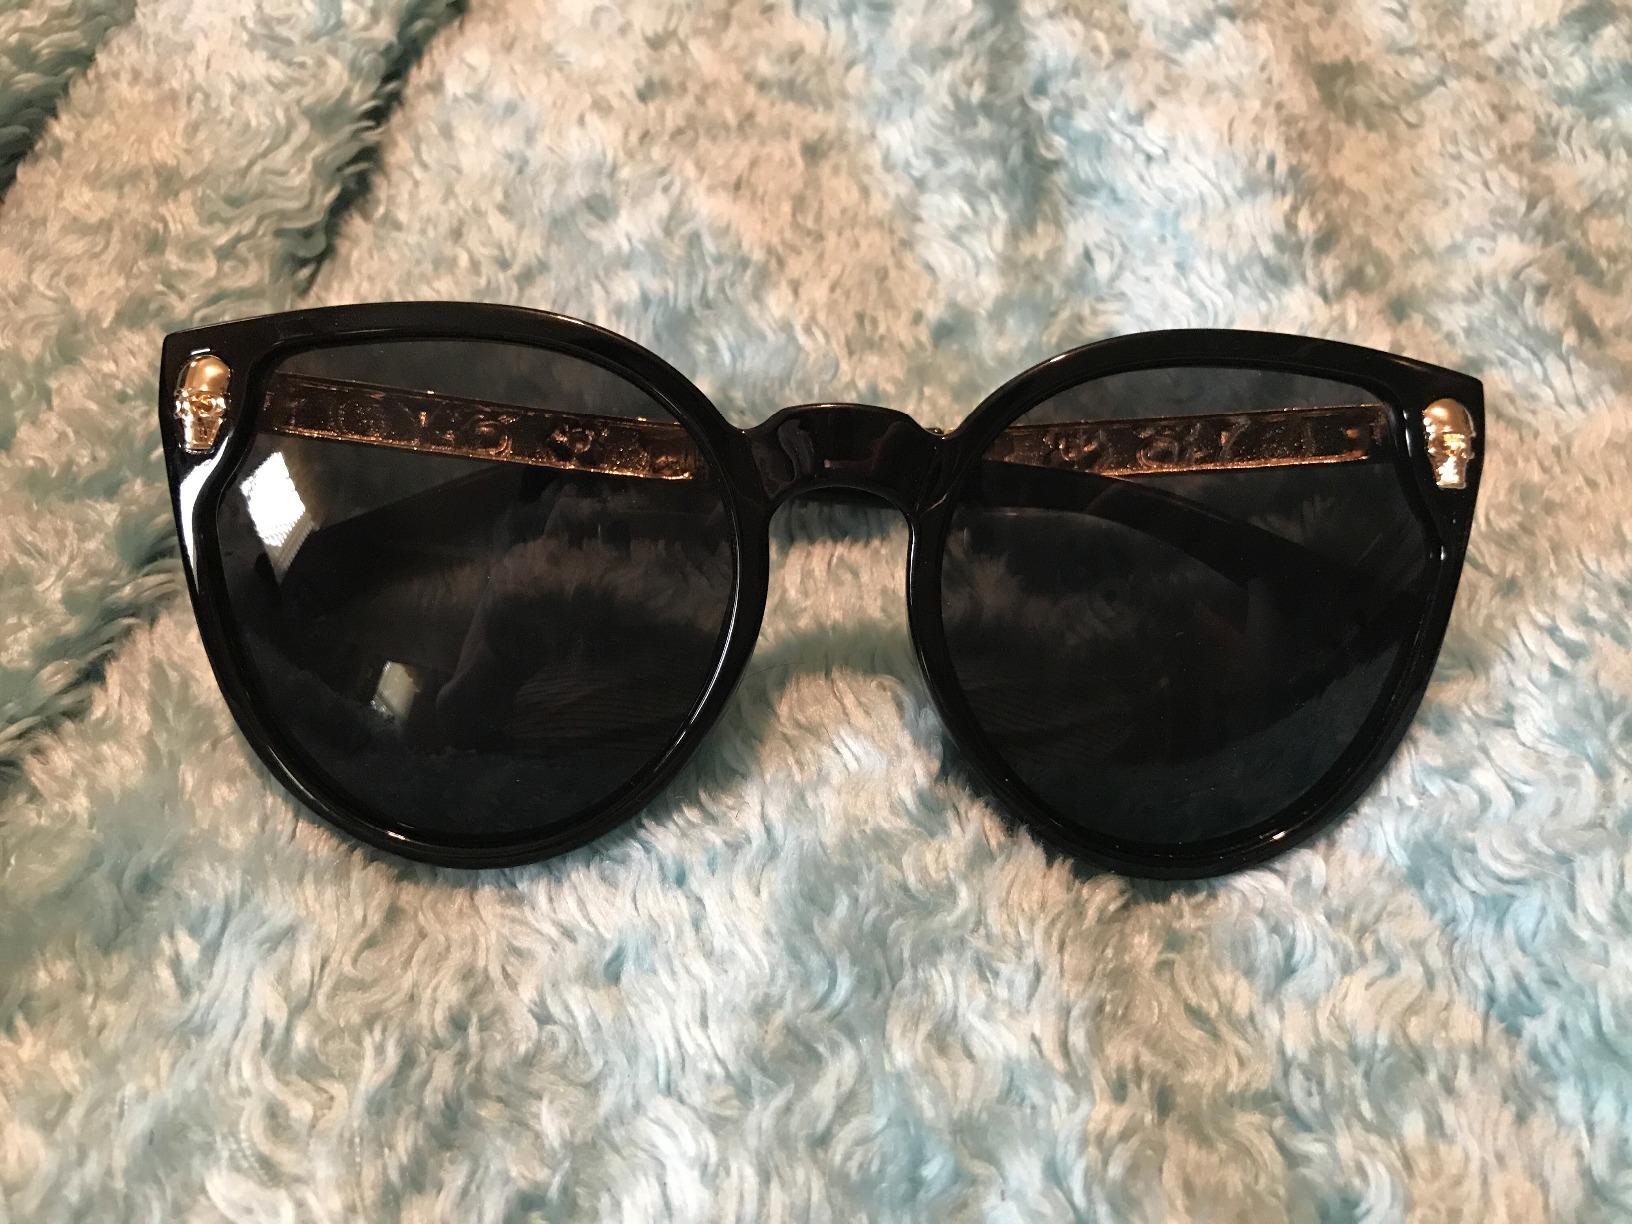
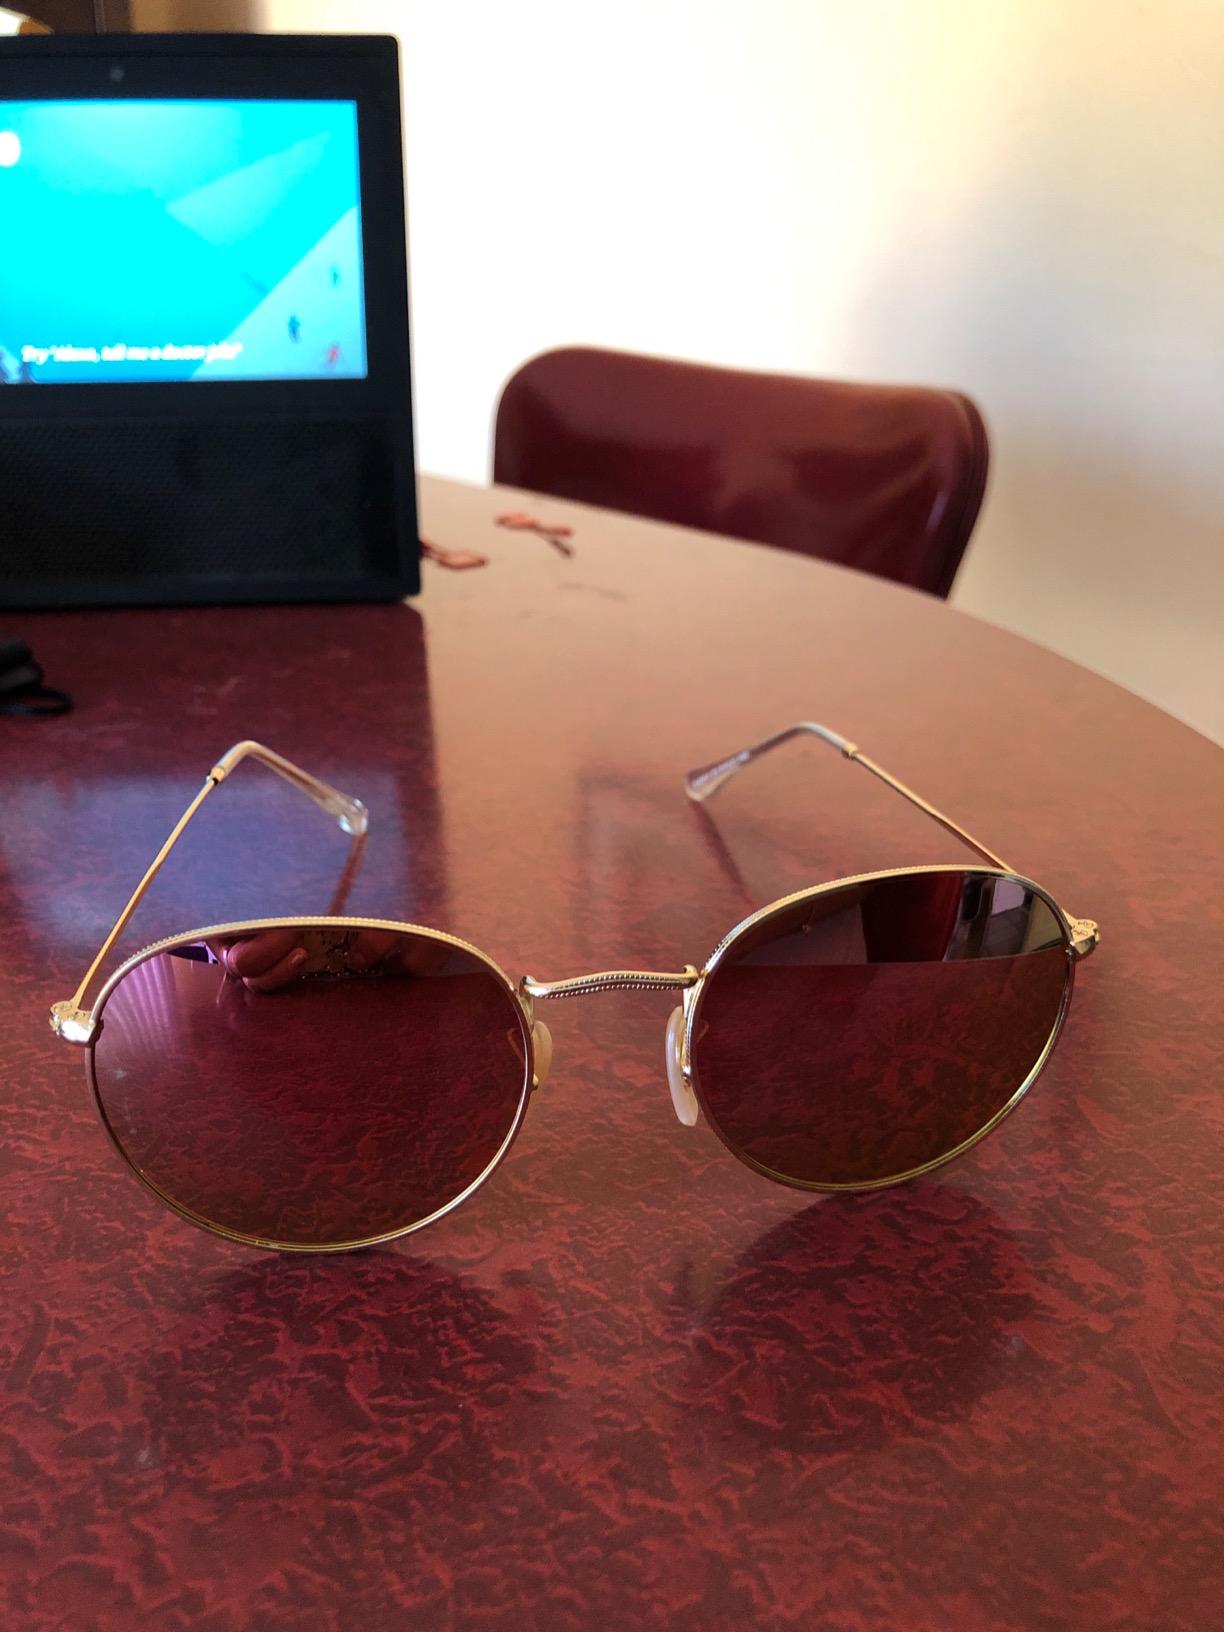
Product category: accessories_sunglasses
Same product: no